Super Bowl LVIII

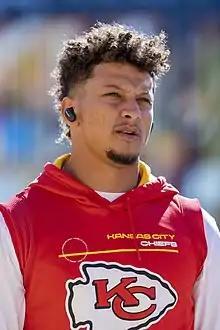
With quarterback Patrick Mahomes, the Chiefs were trying to become the first back-to-back Super Bowl champions since 2005. (Mahomes pictured in 2021)

Under seventh-year head coach Kyle Shanahan, the San Francisco 49ers ended the 2023 season with a 12–5 record, the NFC's No. 1 seed, and a first-round bye.